Becontree tube station

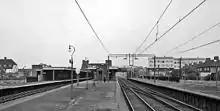
Becontree in 1961, with the former LT&SR tracks and platforms in the foreground.

In 1858 a line through East Ham was constructed to provide a faster connection between Barking and the city of London, which connects to the London and Blackwall Railway route to Fenchurch Street. Between 1885 and 1888, the London, Tilbury and Southend Railway (LT&SR) constructed a line between Barking and Pitsea via Upminster to provide a more direct route between London and Southend. The station was not built at the time.